No. 71 Squadron RAF

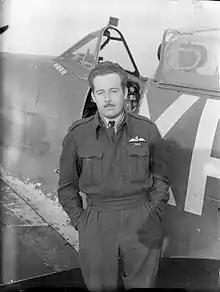
Pilot Officer C W "Red" McColpin of No 71 (Eagle) Squadron RAF, standing by his Supermarine Spitfire Mark VB at North Weald, Essex

At the start of the Second World War before the US entered the war, there were a large number of American volunteers offering their services. No. 71 was formed at RAF Church Fenton on 19 September 1940 as the first of the Eagle Squadrons with Brewster Buffalos. Appraisal by Royal Air Force acceptance personnel criticised the Brewster Buffalo on numerous points, including lack of armament and pilot armour, poor high-altitude performance, engine overheating, unreliability and cockpit controls, while it was praised for its handling, roomy cockpit and visibility.